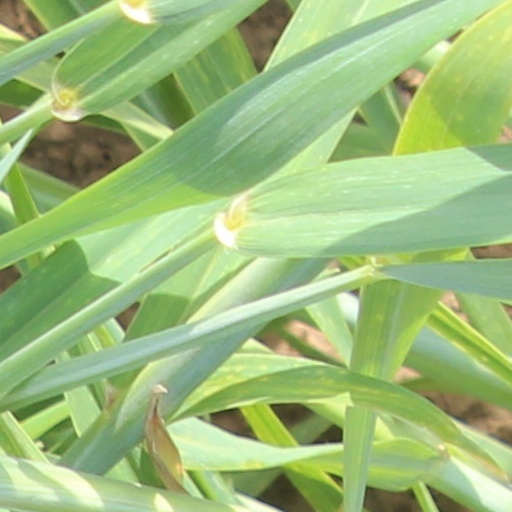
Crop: wheat